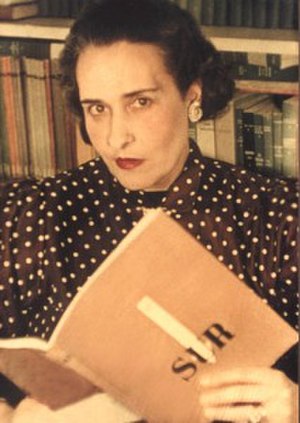
Victoria Ocampo
Victoria Ocampo, 1931.
Ramona Victoria Epifania Ocampo CBE, var en argentinsk forfatter.